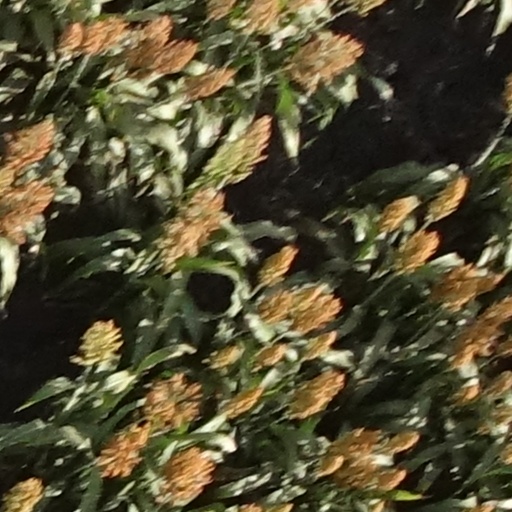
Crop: sorghum